Isetta

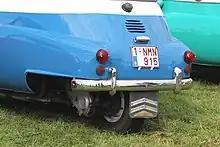
Three-wheel BMW Isetta

The front end of the 600 was virtually unchanged, but the 600's wheelbase was stretched to accommodate four seats. A conventional rear axle was added. BMW introduced the semi-trailing arm independent suspension on the 600. This suspension would be used on almost every new model for the next four decades. To deal with the increased size and weight, the 600 was fitted with the 582 cc boxer engine from the R67 motorcycle. Top speed was .